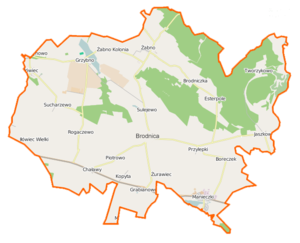
Brodnica est une gmina rurale du powiat de Śrem, Grande-Pologne, dans le centre-ouest de la Pologne. Son siège est le village de Brodnica, qui se situe environ 10 km au nord-ouest de Śrem et 30 km au sud de la capitale régionale Poznań.